Goal II: Living the Dream

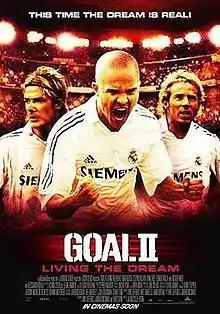
Theatrical release poster

Goal II: Living the Dream (also known simply as Goal II) is a 2007 sports drama film directed by Jaume Collet-Serra from a screenplay by Mike Jefferies, Adrian Butchart, and Terry Loane. The sequel to "Goal!" (2005) and the second installment in the "Goal!" trilogy, it stars Kuno Becker, Alessandro Nivola, Anna Friel, Stephen Dillane, and Rutger Hauer. In the film, Santiago Muñez (Becker) faces difficulties as he tries to manage his sudden increased profile after moving to Real Madrid.